City of Fantasy

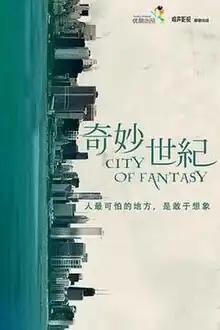
Official Poster

City of Fantasy China's first original urban fantasy unit drama co-created by crying film and television and produced by Youku. Directed by Heng Liang and Limbo, starring Huang Jue, Nan Sheng, and Li Xian.